Redoubtable (film)

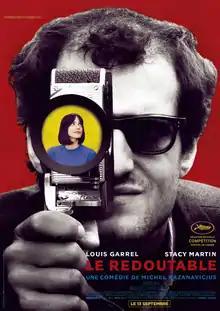
Theatrical release poster

Redoubtable, released in the United States as Godard Mon Amour, is a 2017 French biographical comedy-drama film written and directed by Michel Hazanavicius about the affair of filmmaker Jean-Luc Godard with actress Anne Wiazemsky in the late 1960s, during the making of his film "La Chinoise" (1967). It was selected to compete for the Palme d'Or in the main competition section at the 2017 Cannes Film Festival.